Ffos-y-fran Land Reclamation Scheme

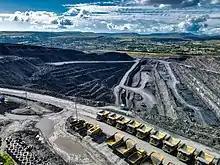

Following the 18th century development of Merthyr as an industrial centre, and the shut-down of the deepcast coal mining industry from the 1930s through to the 1980s, the area to the east of Merthyr Tydfil has suffered severe dereliction. The East Merthyr Reclamation Scheme was the initiative of the former Merthyr Tydfil Borough Council and Mid Glamorgan County Council, in partnership with the Welsh Development Agency in the mid-1980s and was launched by the Secretary of State for Wales following the grant of planning permission. The aim was to extract coal from the area of East Merthyr by the cheapest and most profitable means, rather than detracting from it and its environment. The East Merthyr Reclamation Scheme is made up of three phases, each with the objective of reclaiming the derelict and dangerous land to the east of Merthyr Tydfil, using revenues from surface coal mining operations, restoring the land to beneficial use at no cost to the public purse.